John Rogan (actor)

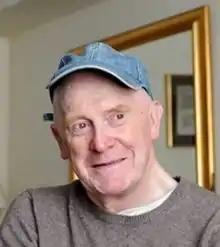
Rogan, pictured in 2012

His career began in theatre, appearing in productions ranging from Shakespearean plays to musicals and contemporary drama, and he then moved into film and TV work.